Ubuntu Touch

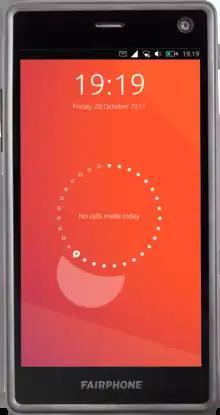
Ubuntu Touch on a Fairphone 2, showing the lockscreen

Canonical released Ubuntu Touch 1.0, the first developer/partner version on 17 October 2013, along with Ubuntu 13.10 that "primarily supports the Galaxy Nexus and Nexus 4 phones, though there are images available for other phones and tablets", and released a "relatively 'stable' build for wider testing and feedback" on 17 April 2014, along with Ubuntu 14.04. A preview version of the software is available for installation on certain additional Android handsets including the Samsung Galaxy S4 Google Edition as a Developer Preview as of 21 February 2013. Developers have access to all of the source code under a license allowing modification and redistribution of the software.